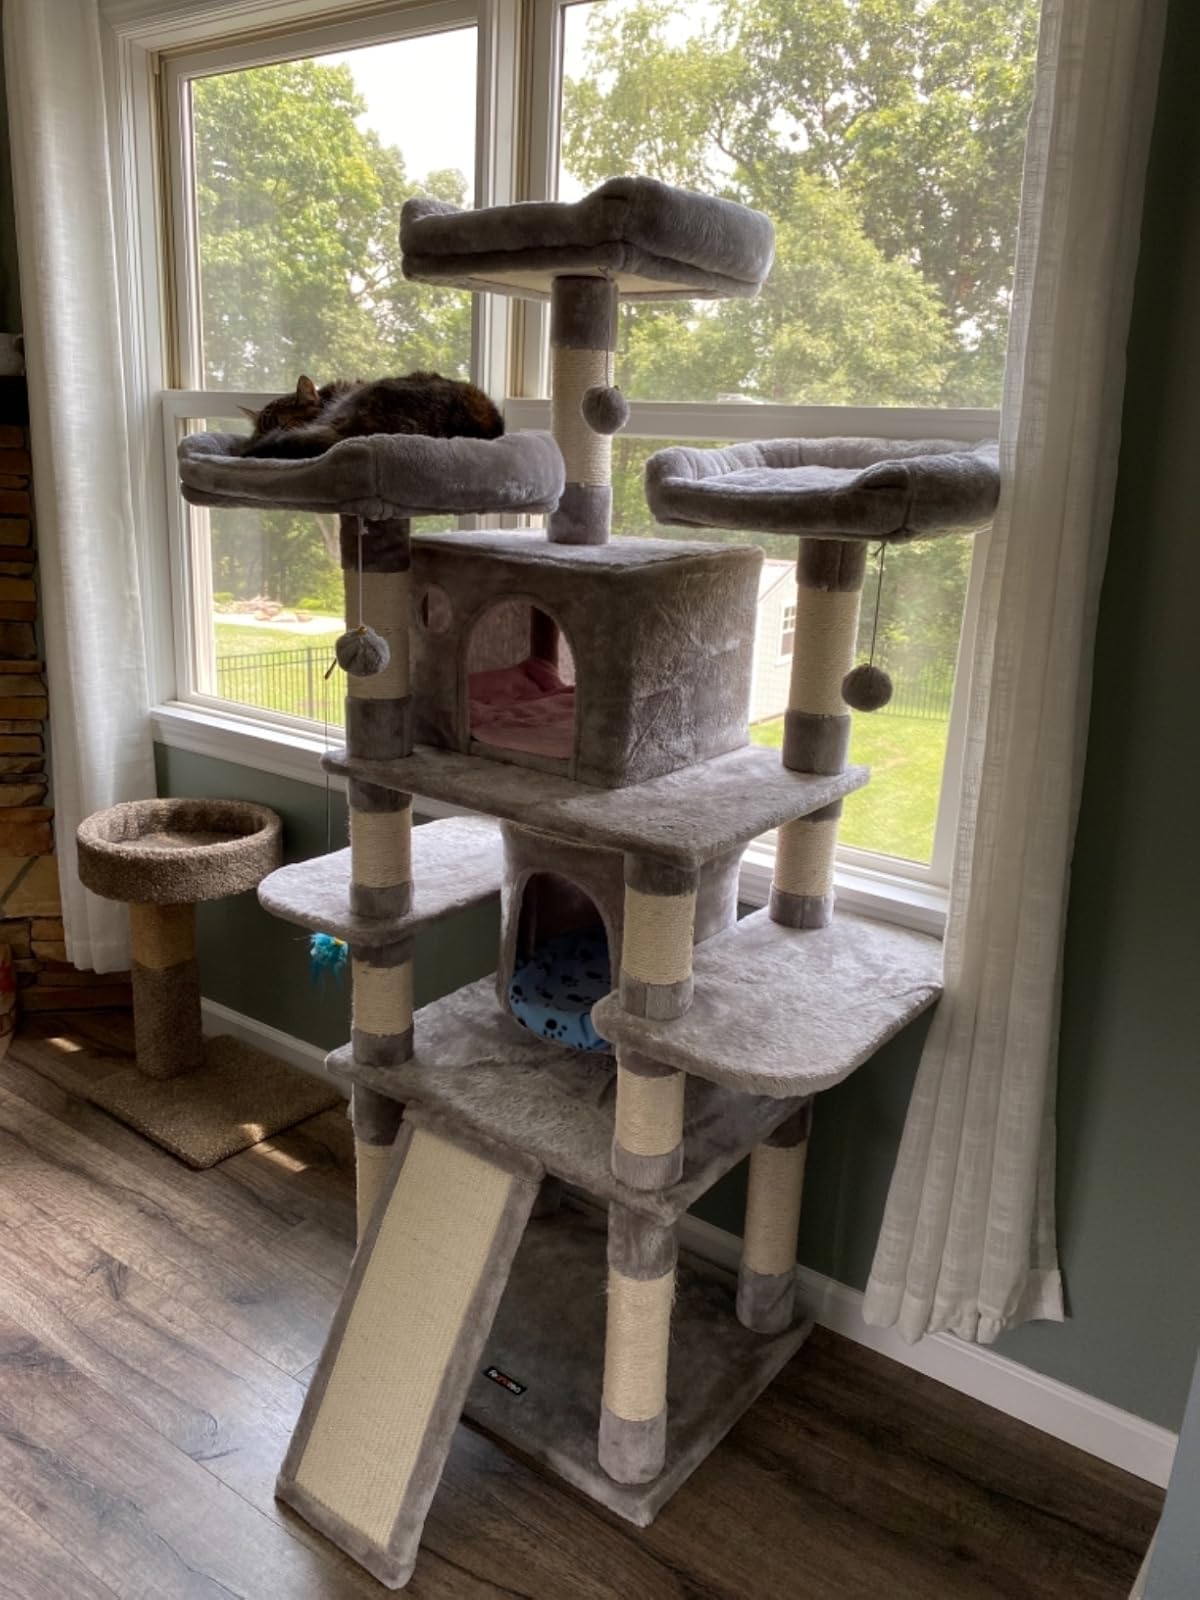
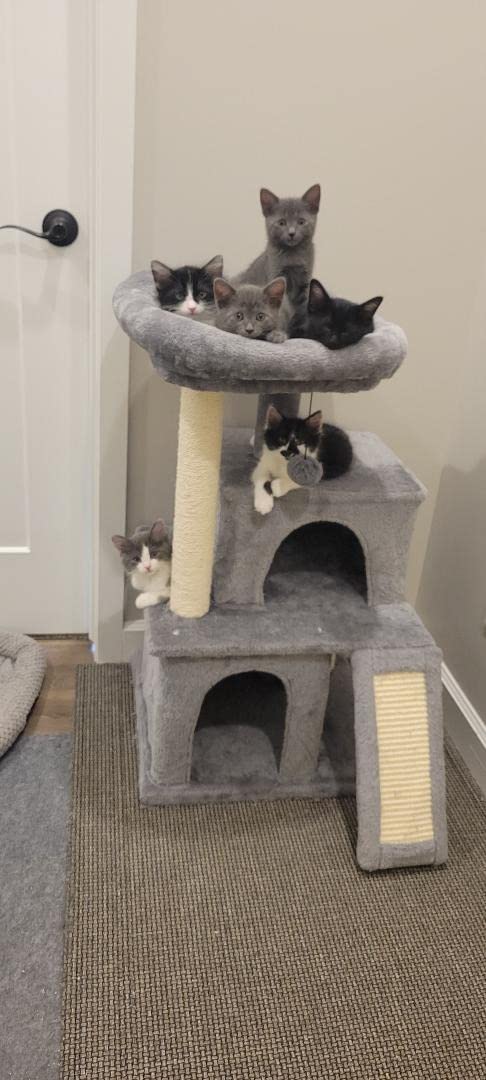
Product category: items_cat tree
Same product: no